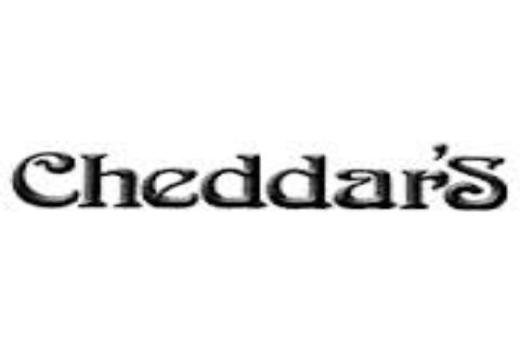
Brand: cheddar's casual cafe
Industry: Food